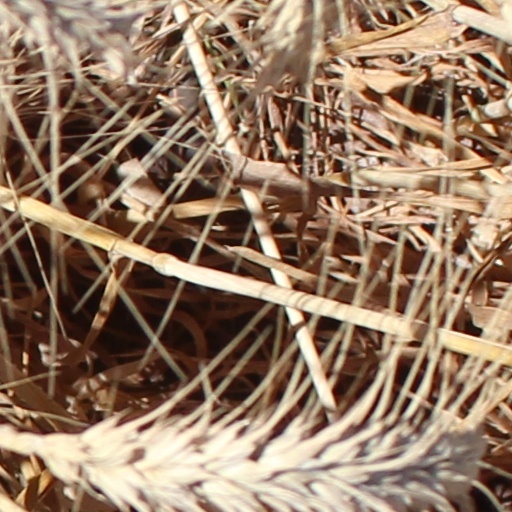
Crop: wheat